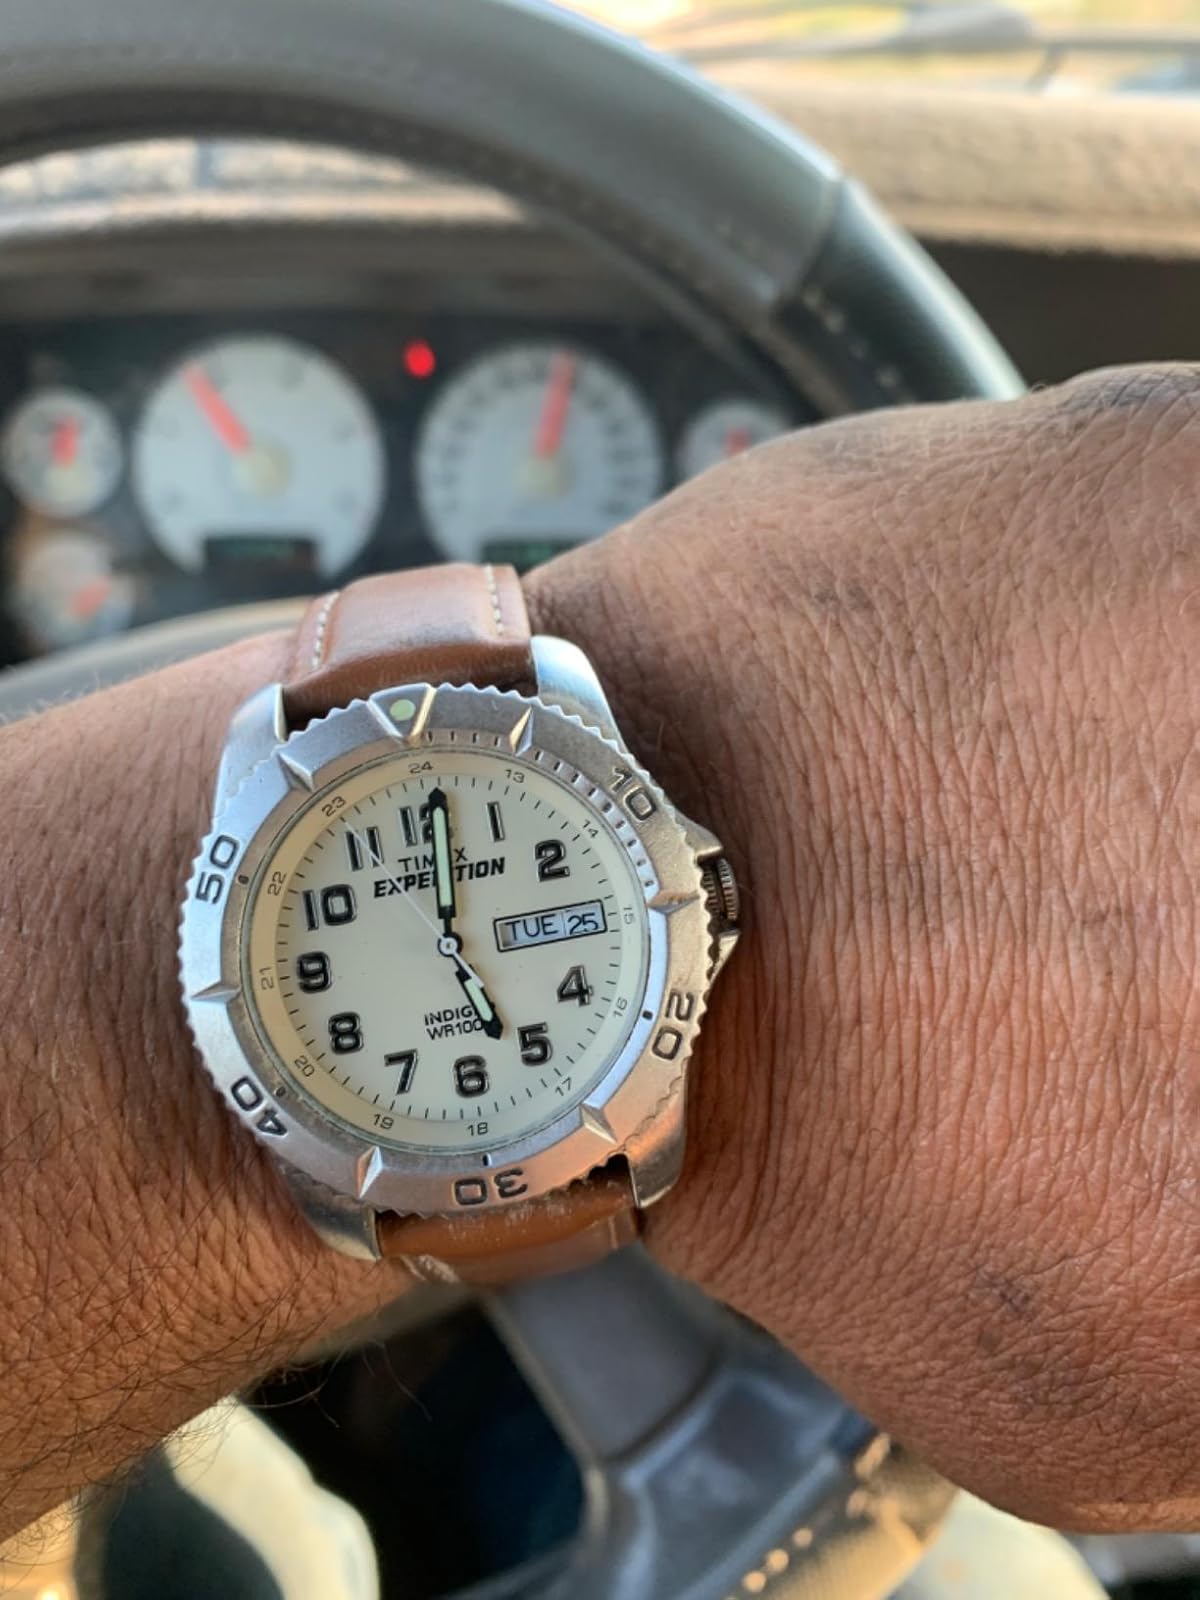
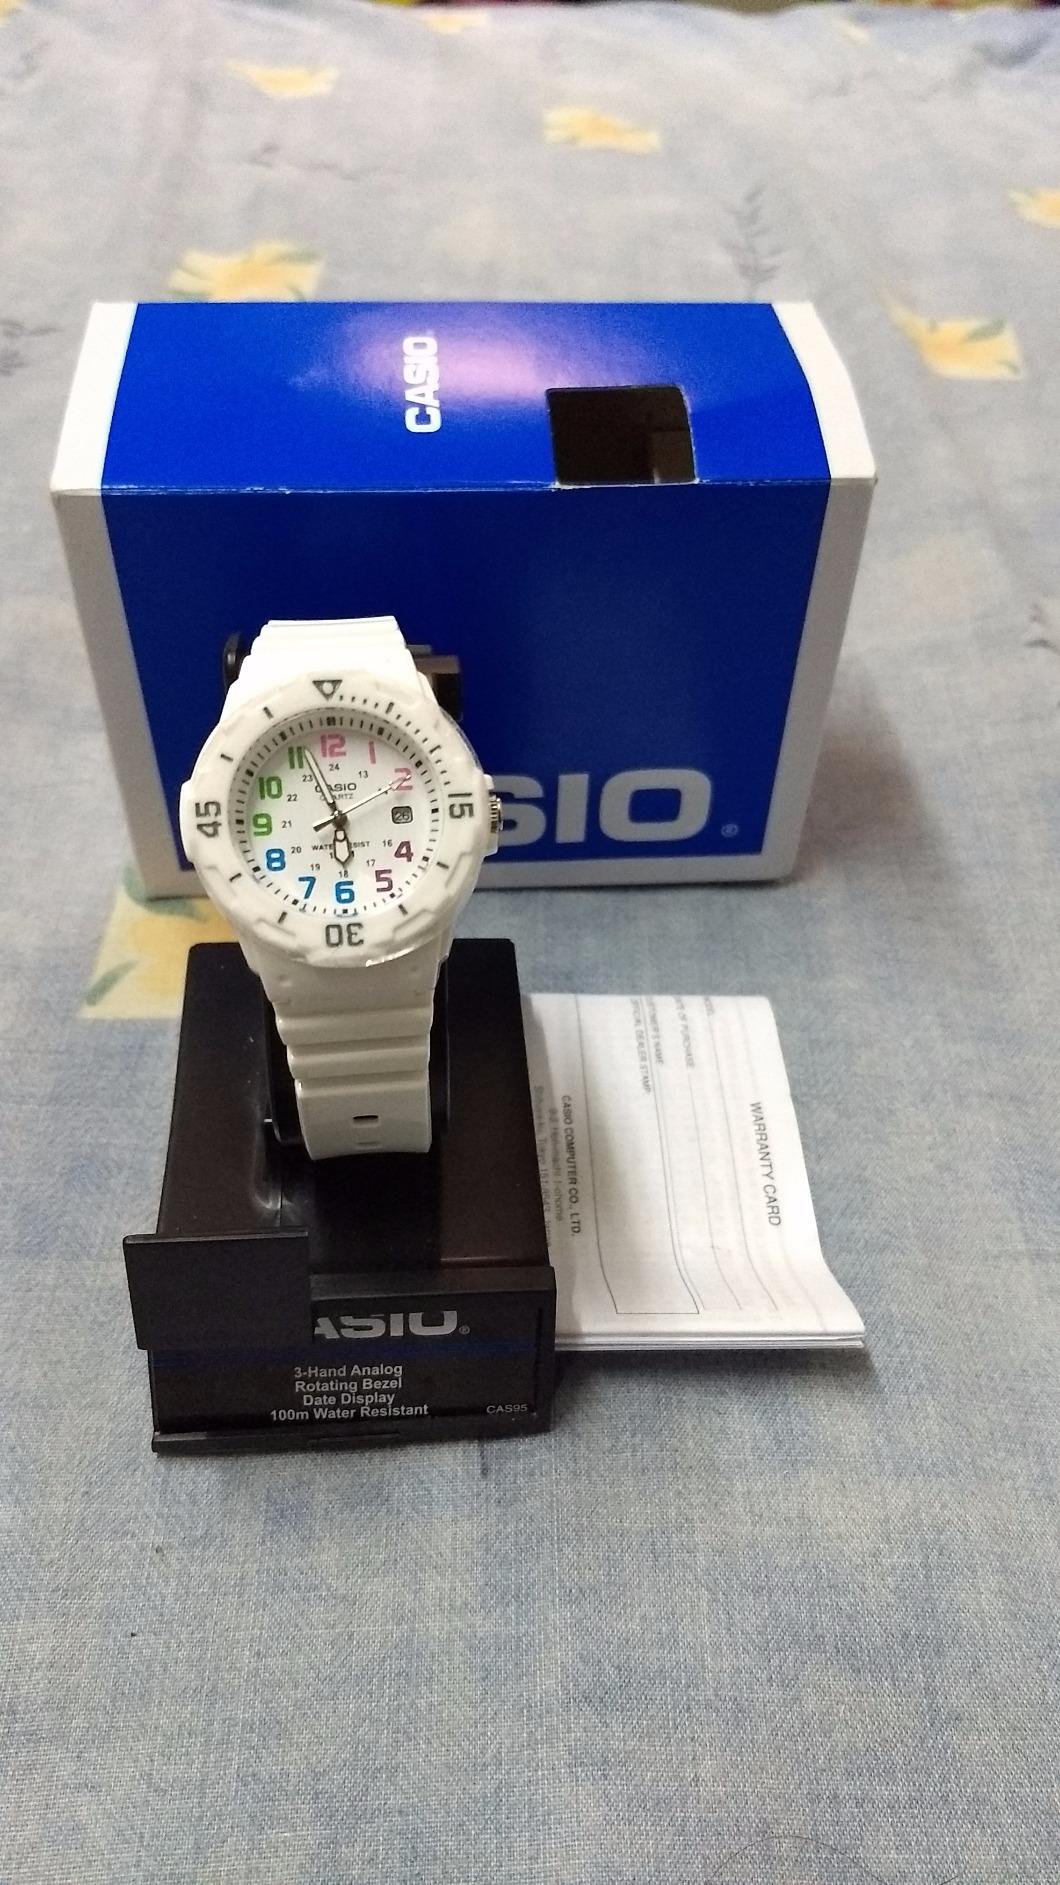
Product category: accessories_watch
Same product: no